Gerhard Wimberger

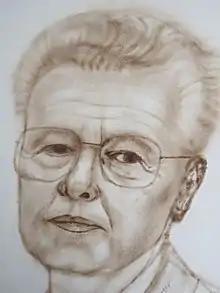
Gerhard Wimberger

Gerhard Wimberger (30 August 1923 – 12 October 2016) was an Austrian composer and conductor.